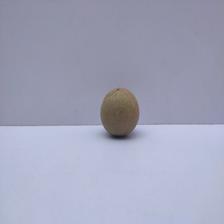
Size: Small